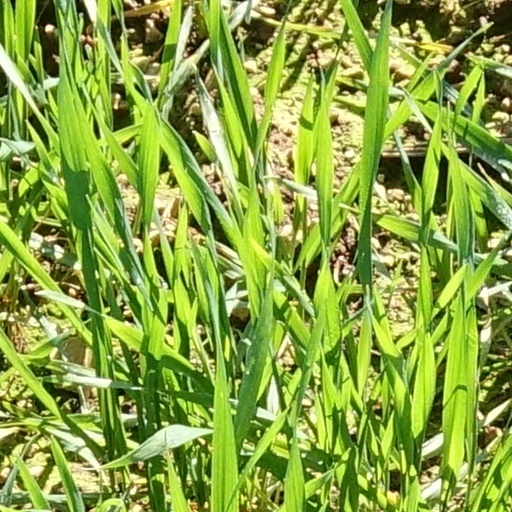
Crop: wheat